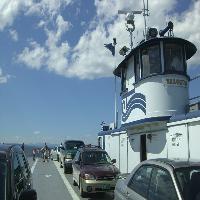
Weather: sun or clear